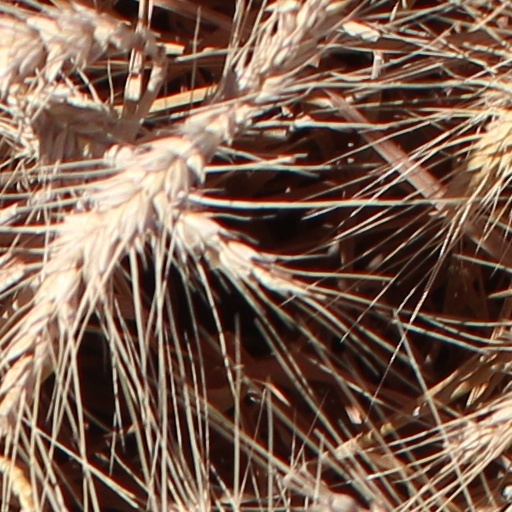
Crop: wheat